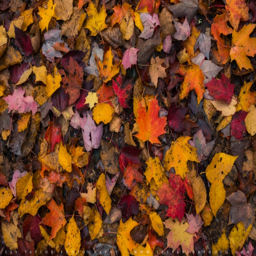
autumn leaves on the ground